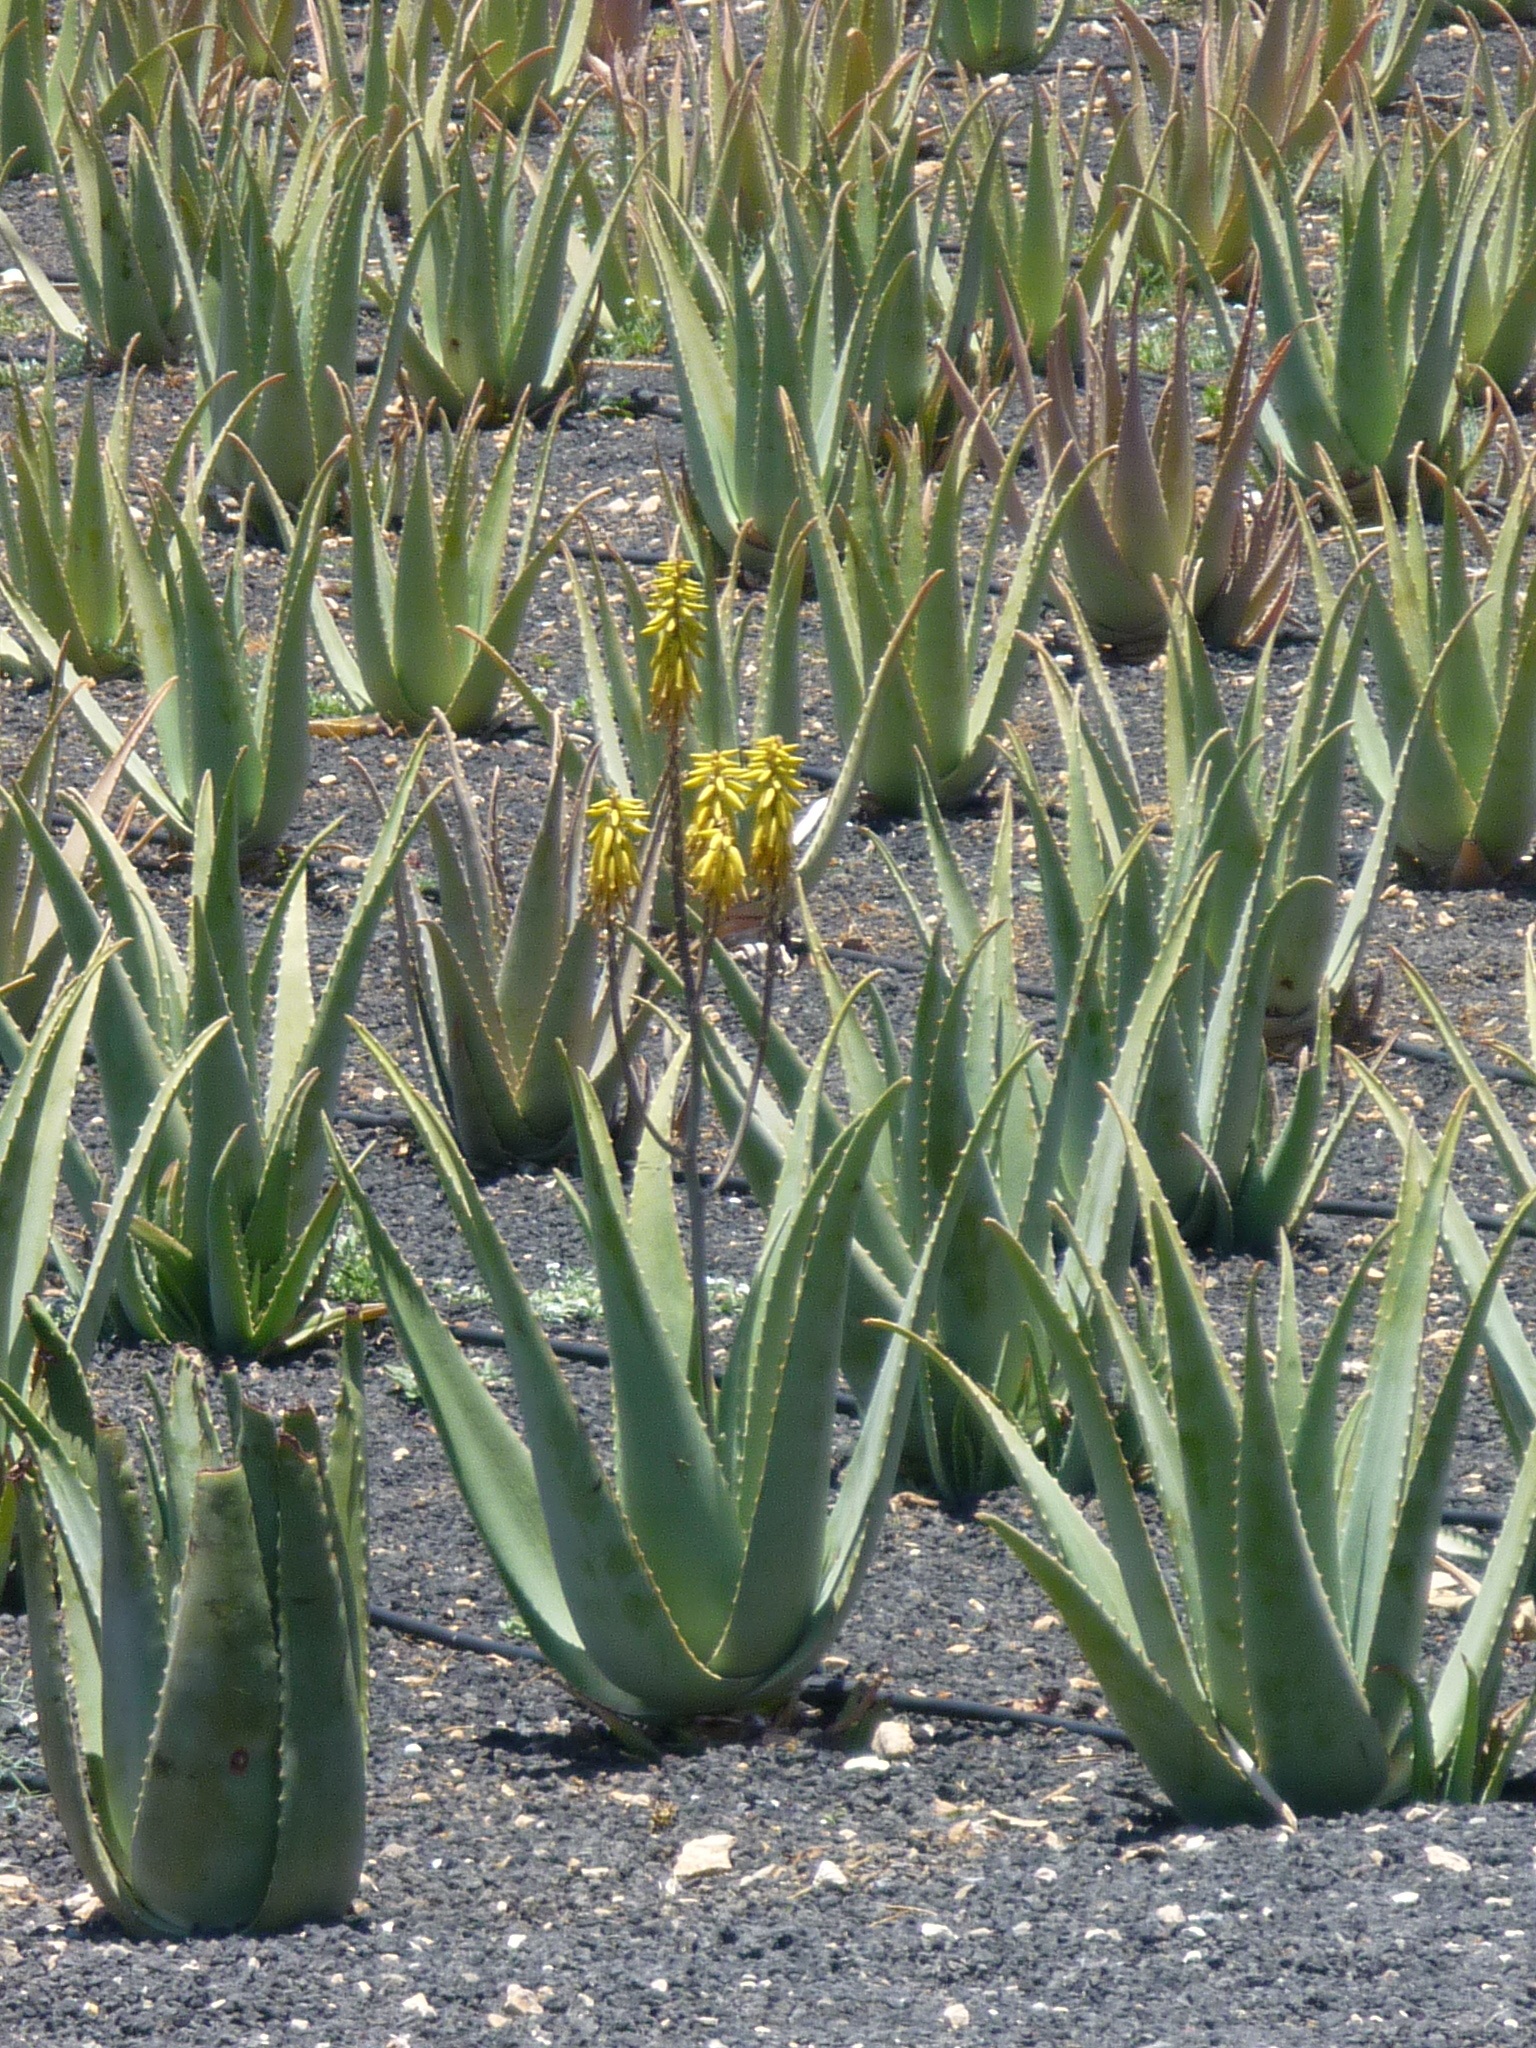
nature, plant, flower, green, botany, garden, flora, plants, plantation, agave, canary islands, flowering plant, aloe vera, grass family, land plant, agave azul